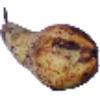
Label: Pear Abate 1